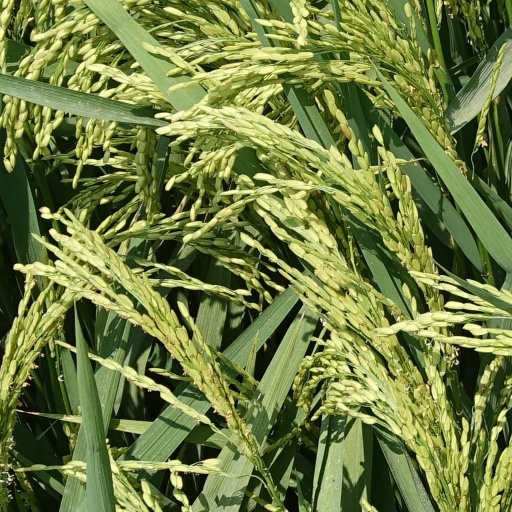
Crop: rice